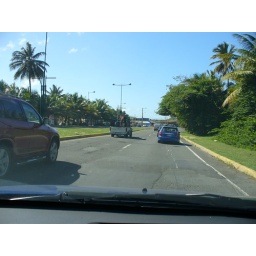
We watched as a truck transported a horse in the truck bed.